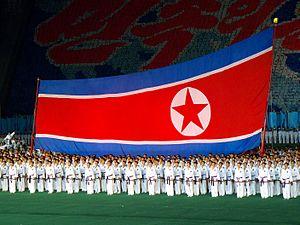
Le drapeau de la Corée du Nord est le drapeau national et le pavillon national de la Corée du Nord. Il a été adopté le 8 septembre 1948.